Colonia Juárez, Mexico City

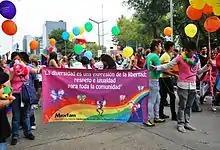
Marchers at the 2009 Gay Pride Parade

Another prominent area is Amberes Street, home to Mexico City's gay community. Homosexuality on this street and the rest of Zona Rosa is fairly open with hand holding and kissing among same-sex couples. During Gay Pride, the nightclubs, discothèques and bars of Zona Rosa fill with members of the LGBT community starting at midday. Many businesses, whether they cater to gay people or not, decorate with rainbow colored balloons, streamers and other items. Despite the crowds police presence is not significantly heightened. The parade marches along Paseo de la Reforma from Puerta de los Leones to the Glorieta de la Palma, with the entire stretch completely closed to traffic for the event. The city have even participated offering free AIDS tests to attendees. However, not all residents and business owners are happy with the area's gay reputation. Some business owners complain that open displays of affection drives away tourists and other visitors. While male and female prostitution exists in Zona Rosa, there have been complaints of the prostitution of minors, despite efforts since the 1990s to eradicate it. However, some in the gay community state that the prostitution of minors is not the issue that neighbors say it is, rather, the problem some have is that there is a gay community here.